Gaetano Badalamenti

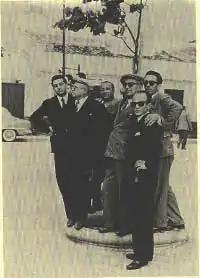
Left to right: Leonardo Pandolfo, Cesare Manzella, Luigi e Masi Impastato, Sarino and Gaetano Badalamenti.

Tano Badalamenti was the youngest of a family with five boys and four girls. His family owned a dairy farm in Cinisi. He had minimal schooling, attending school for only four years, before he was put to work as a field hand at age ten. In 1941, he was conscripted into the Royal Italian Army and deserted during the Allied invasion of Sicily in 1943. His elder brother Emanuele Badalamenti had moved to the United States and operated a supermarket and gas station in Monroe, Michigan. In 1946 Gaetano was named in an arrest warrant on charges of conspiracy and kidnapping. In 1947 he was charged with murder as well, and he fled to his brother Emanuele in the US. Badalamenti was arrested in 1950 and deported back to Italy. He married Theresa Vitale (her sister was married to Filippo Rimi, the capomafia of Alcamo) and set up a business on the family land as a lemon grower. His judicial difficulties were all resolved because of insufficient evidence.